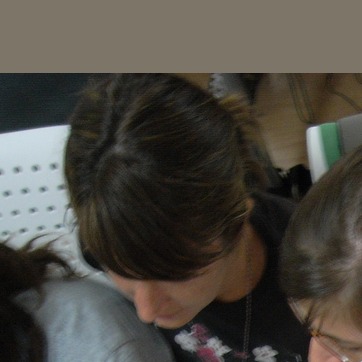
Material: hair